Mega Man: Dr. Wily's Revenge

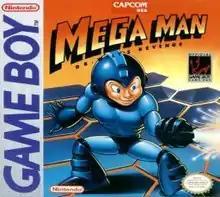
North American cover art

Mega Man: Dr. Wily's Revenge, also known as Mega Man in Dr. Wily's Revenge or in Japan as Rockman World is an action-platform video game developed by Minakuchi Engineering and published by Capcom for the Game Boy. It is the first game in the handheld series of the "Mega Man" franchise. It was released in Japan on July 26, 1991, and was localized in North America that December and in Europe the following year. The game continues the adventures of the android hero Mega Man as he once again confronts the evil Dr. Wily, who has dispatched his revived "Robot Masters" and a new "Mega Man Killer" named Enker.